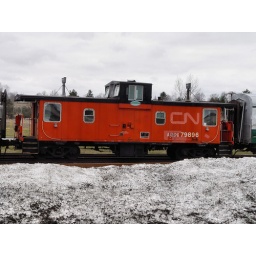
Part of the Adirondack stock, parked in Rome NY. That nasty white stuff in the foreground is dirty snow.